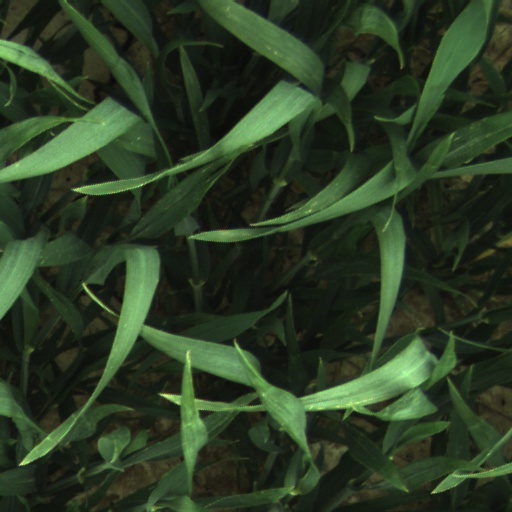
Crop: wheat